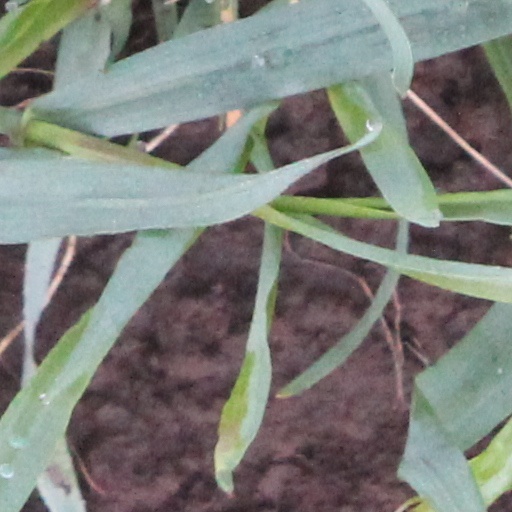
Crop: wheat